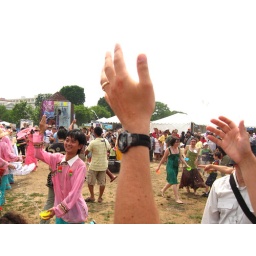
The girl in green seemed to really be having a good time